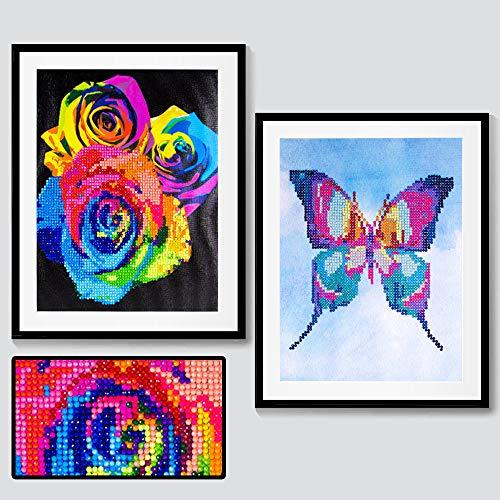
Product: Dazz 3D Gemstone Painting Butterfly & Roses Pack of 2 by Horizon Group USA, Includes 2 8”X10” Diamond Dotz Painting, Rhinestone Sheets for Adults & Children, Gem Tray & Stylus Included.Multicolored
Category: Toys & Games | Arts & Crafts | Drawing & Painting Supplies
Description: Color-coordinated gemstone art: lay out and design pre-printed posters of delicate roses or a colorful butterfly that sparkle and shimmer with ease.
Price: $9.99
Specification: ProductDimensions:4.6x2x11.9inches|ItemWeight:6.6ounces|ShippingWeight:6.6ounces(Viewshippingratesandpolicies)|ASIN:B07X5MWSJL|Itemmodelnumber:94591|Manufacturerrecommendedage:6yearsandup